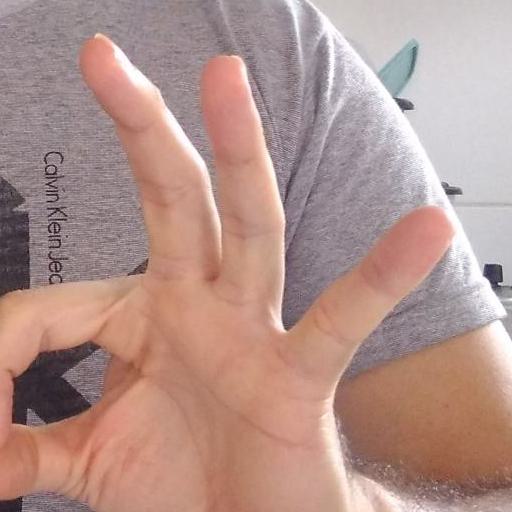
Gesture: ok